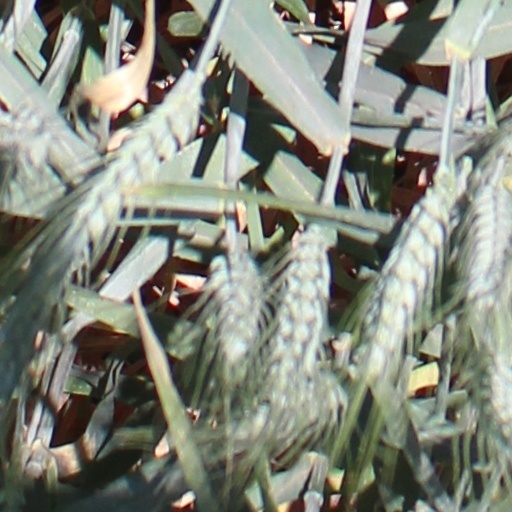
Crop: wheat